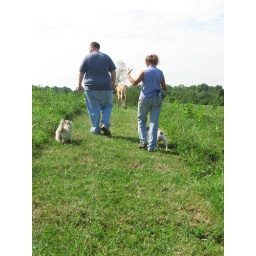
joe's soakin' in what mama d is building in the field